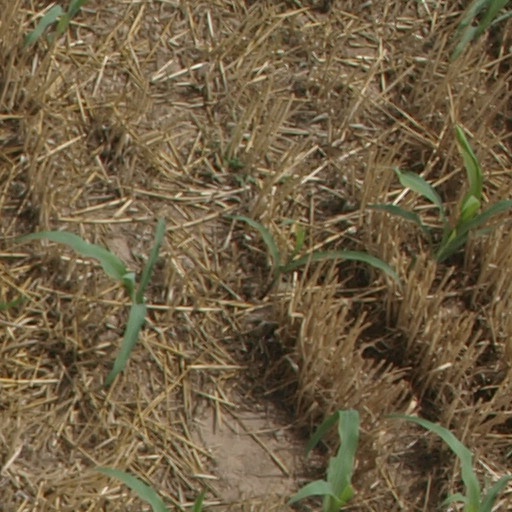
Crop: maize; corn